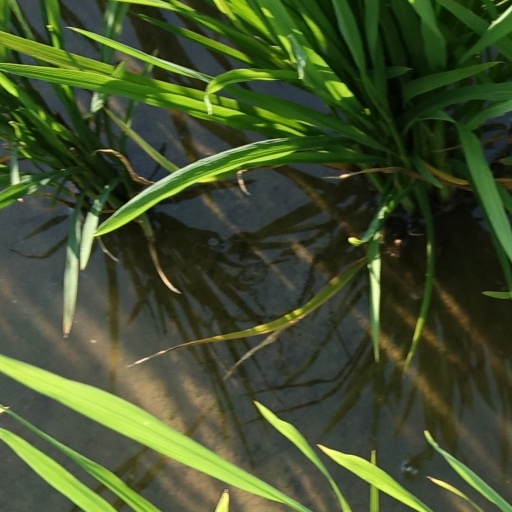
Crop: rice